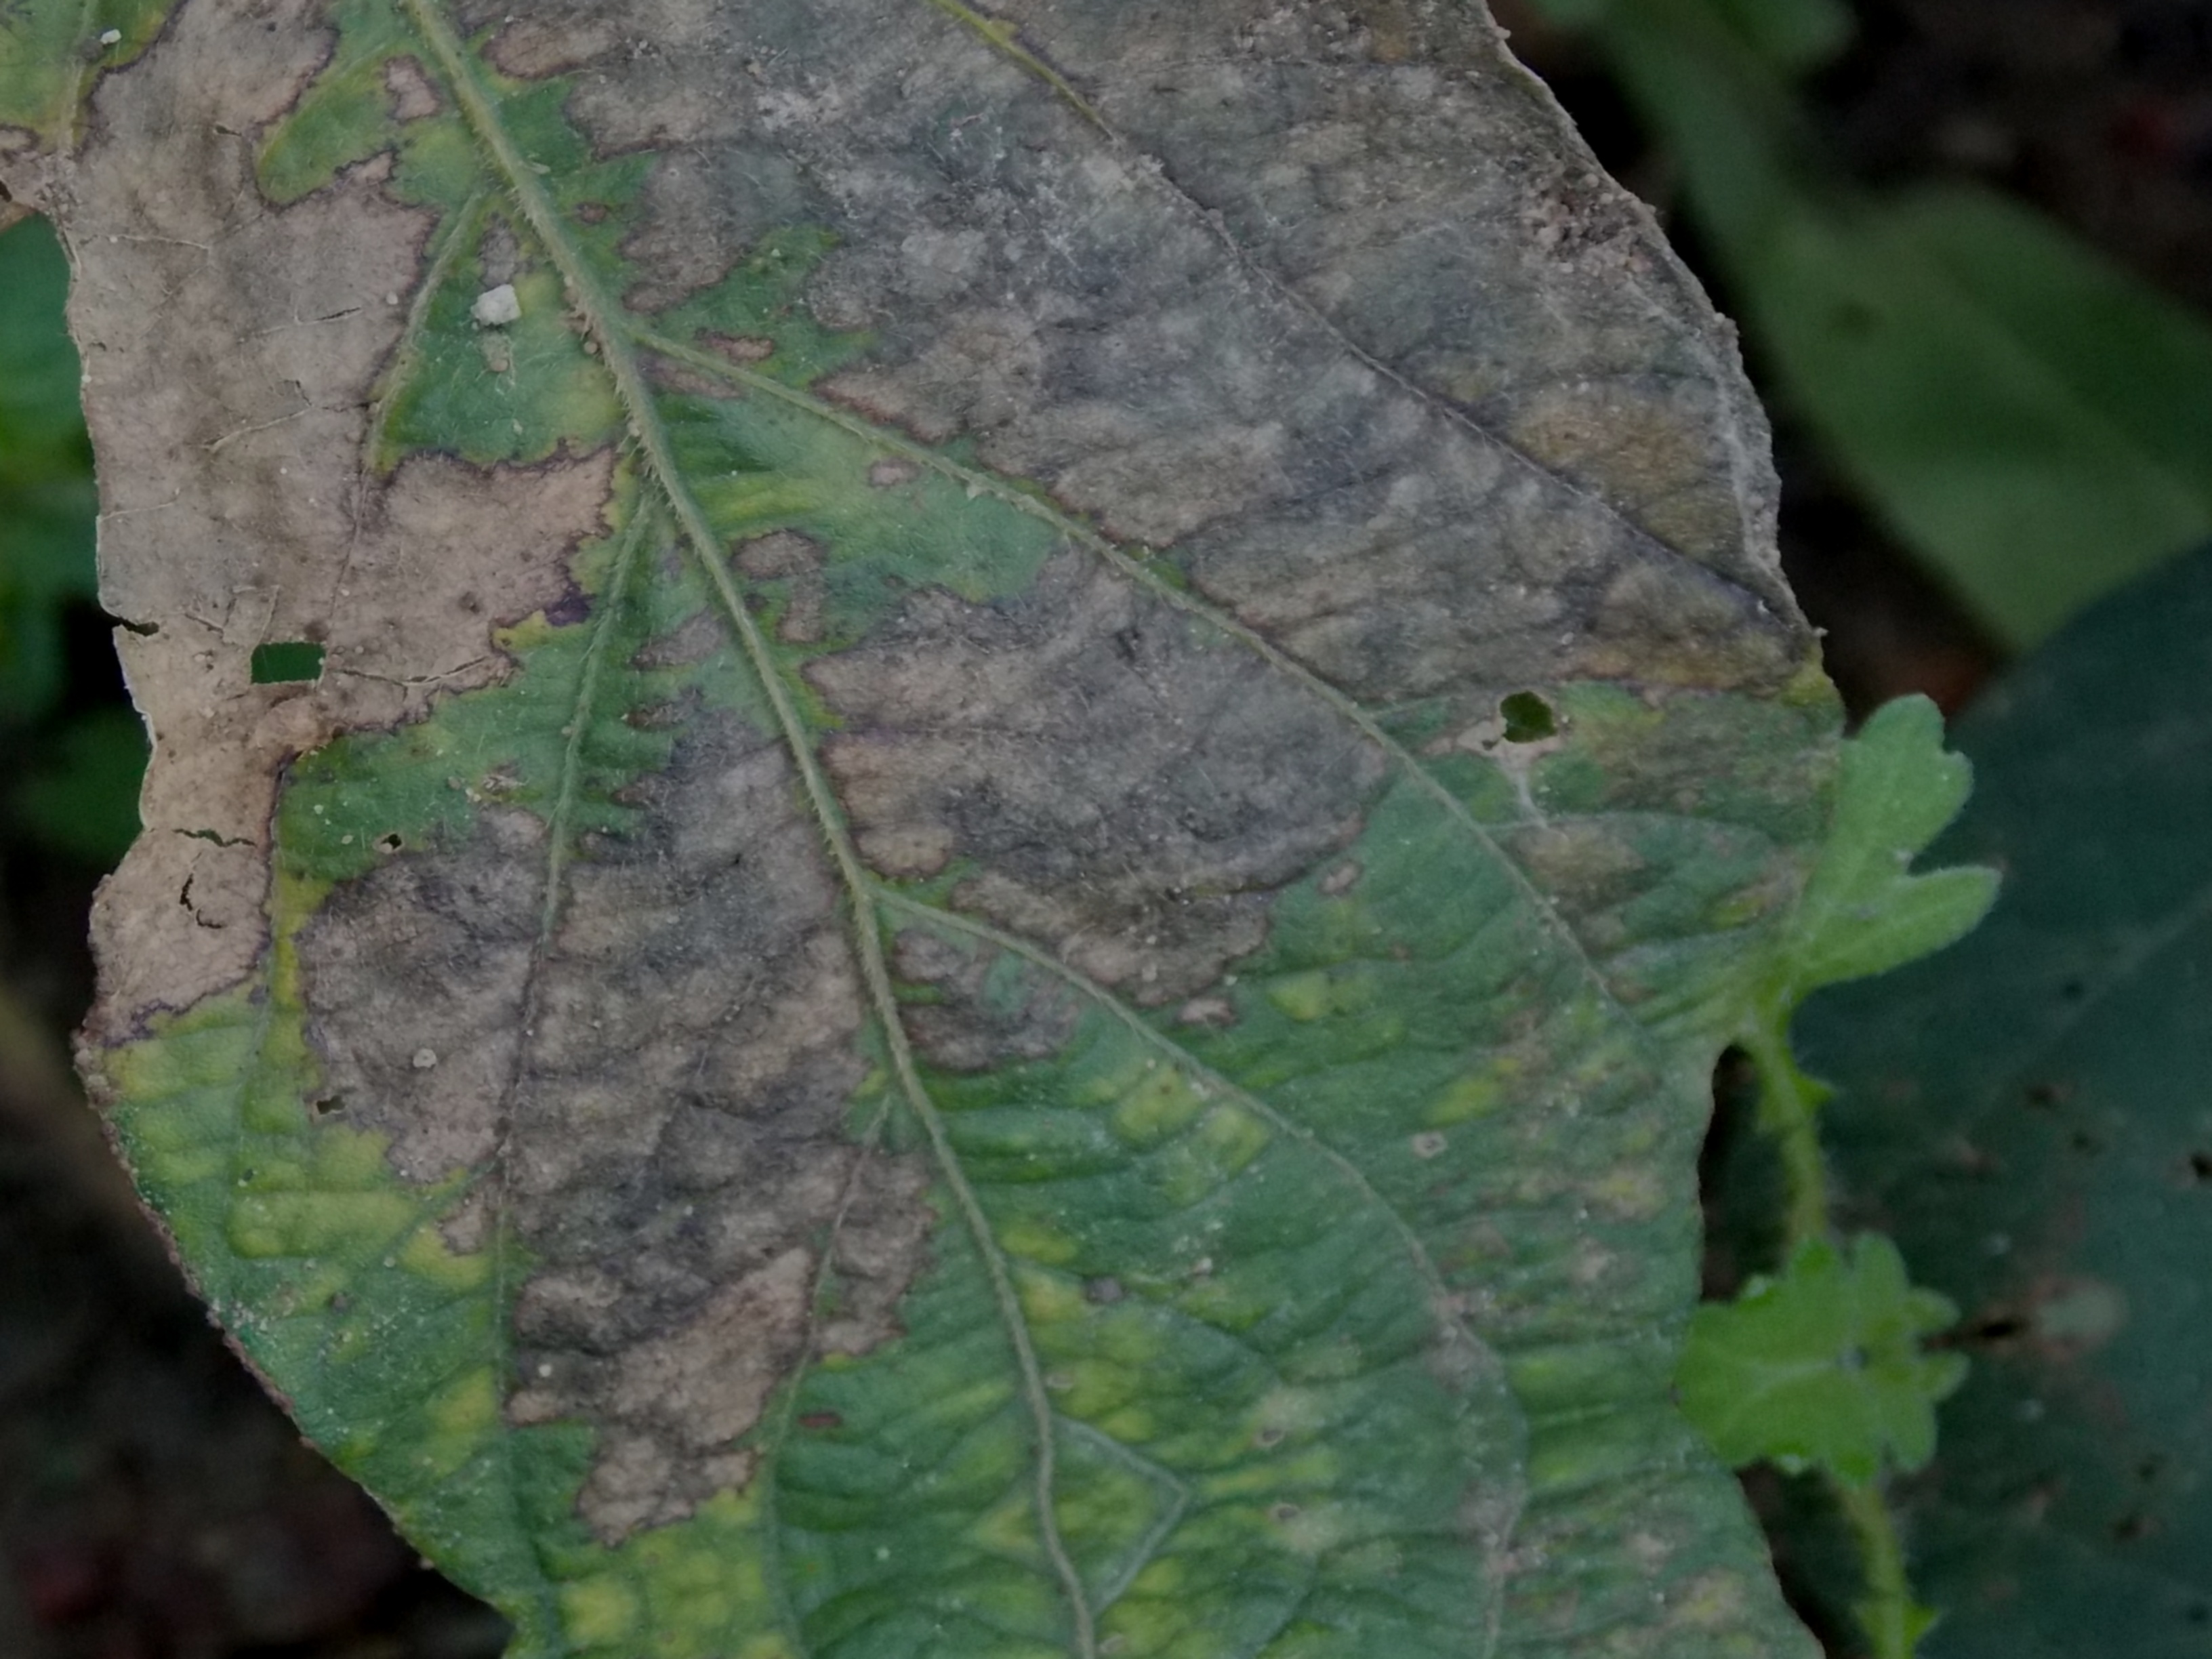
Label: Disease